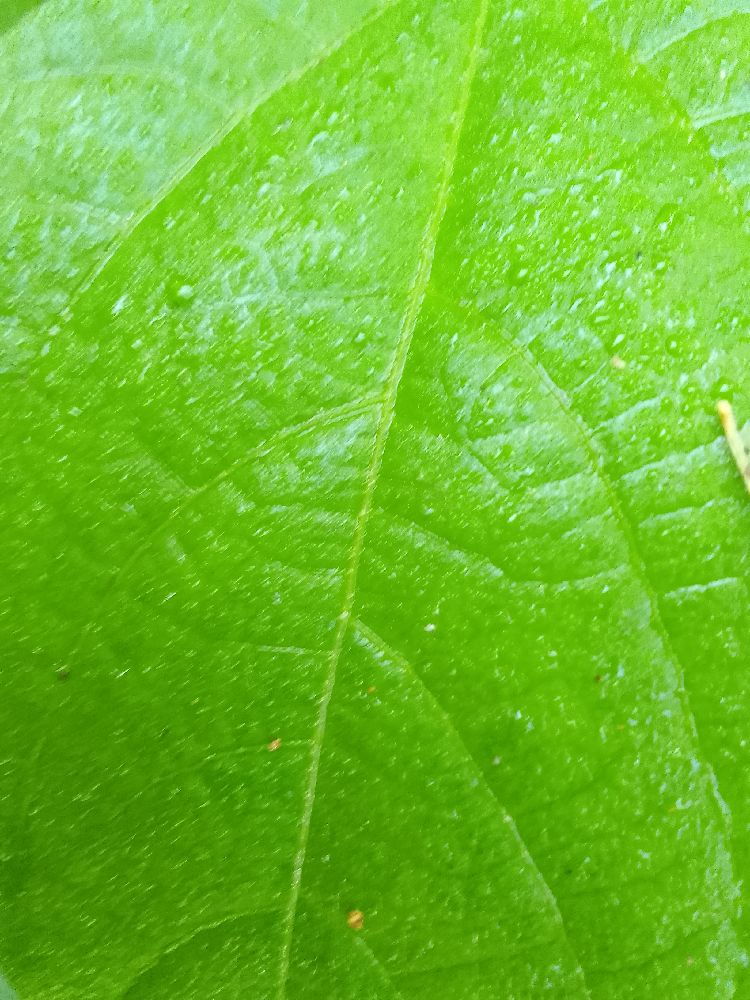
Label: healthy